Zaotang

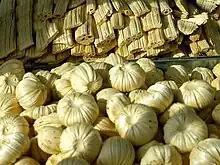
Zaotang and Tanggua

Zaotang or "candy for the Kitchen God" is a kind of candy made of maltose that people in China use as a sacrifice to the kitchen god around the twenty third day of the twelfth lunar month just before Chinese New Year. According to its difference in shape, zaotang is also called Guandong tang (Chinese: 关东糖; Pinyin: Guān Dōng Táng) or Tanggua (Chinese: 糖瓜; Pinyin: Táng Guā; Literally "sugar melon"). Guandong tang refers to stick shaped candy with a thickness of 2 cm and a hollow in the center. Tanggua is made into melon shape and sometimes with sesame on the surface.